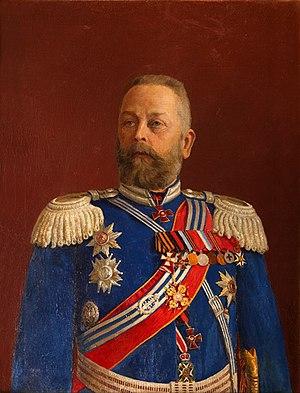
Alexandre Vassilievitch Samsonov, né le 2 novembre 1859 et mort le 29 août 1914, est un officier d’état-major russe ayant servi en tant que commandant de la deuxième armée russe pendant la Grande Guerre.